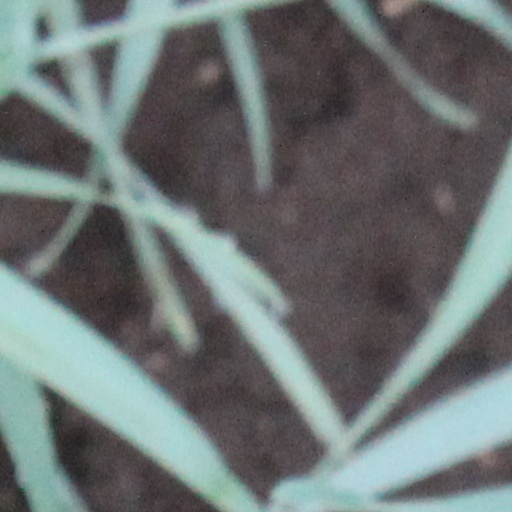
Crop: wheat